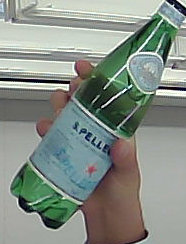
Product: sanpellegrino_water